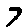
Label: 7